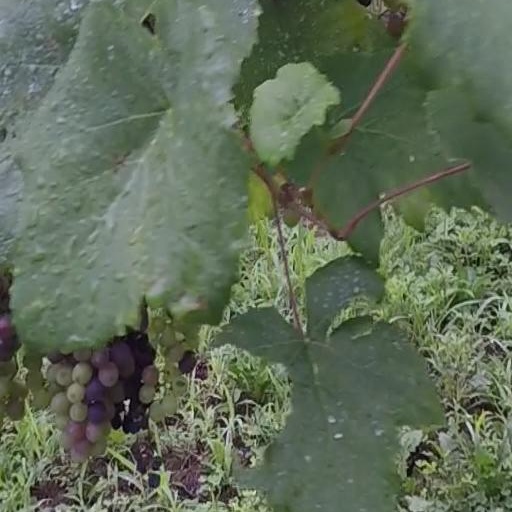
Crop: grape